Palace of the Kings of Navarre of Olite

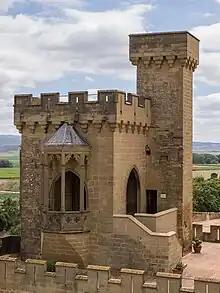
Torre de los Cuatro Vientos

("Tower of Homage") known as the "Torre de la Vit" (vit in French is "snail", and is named for the spiral staircase that runs along its inside). 40 meters high, is the highest tower of the palace, this tower is the only concession of a military nature that can be found in the palace. Rectangular base, on the corners of its terrace are four small circular turrets that give a certain lightness to the sturdy walls of ashlar. On the main floor in addition to the main rooms of the king and queen, can find some minor rooms that were to be used by the ladies and the kings service.